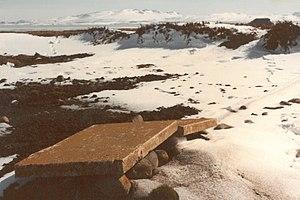
tombe du capitaine Matley sur l'îlot de la pointe Matley, baie Norvégienne, îles Kerguelen
La baie Norvégienne est une baie qui échancre profondément le sud de la péninsule Courbet, au nord-est de la grande Terre, l'île principale de l'archipel des Kerguelen, dans les Terres australes et antarctiques françaises.